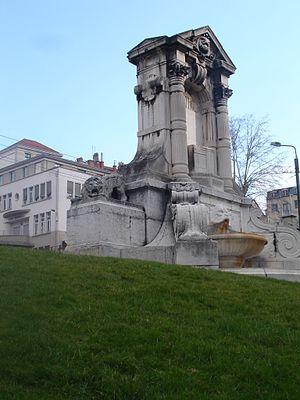
Lyon
Les pentes de la Croix-Rousse forment un des deux quartiers situés sur la colline de la Croix-Rousse, et sont à cheval entre les 1ᵉʳ et 4ᵉ arrondissements de Lyon.